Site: brandenburg
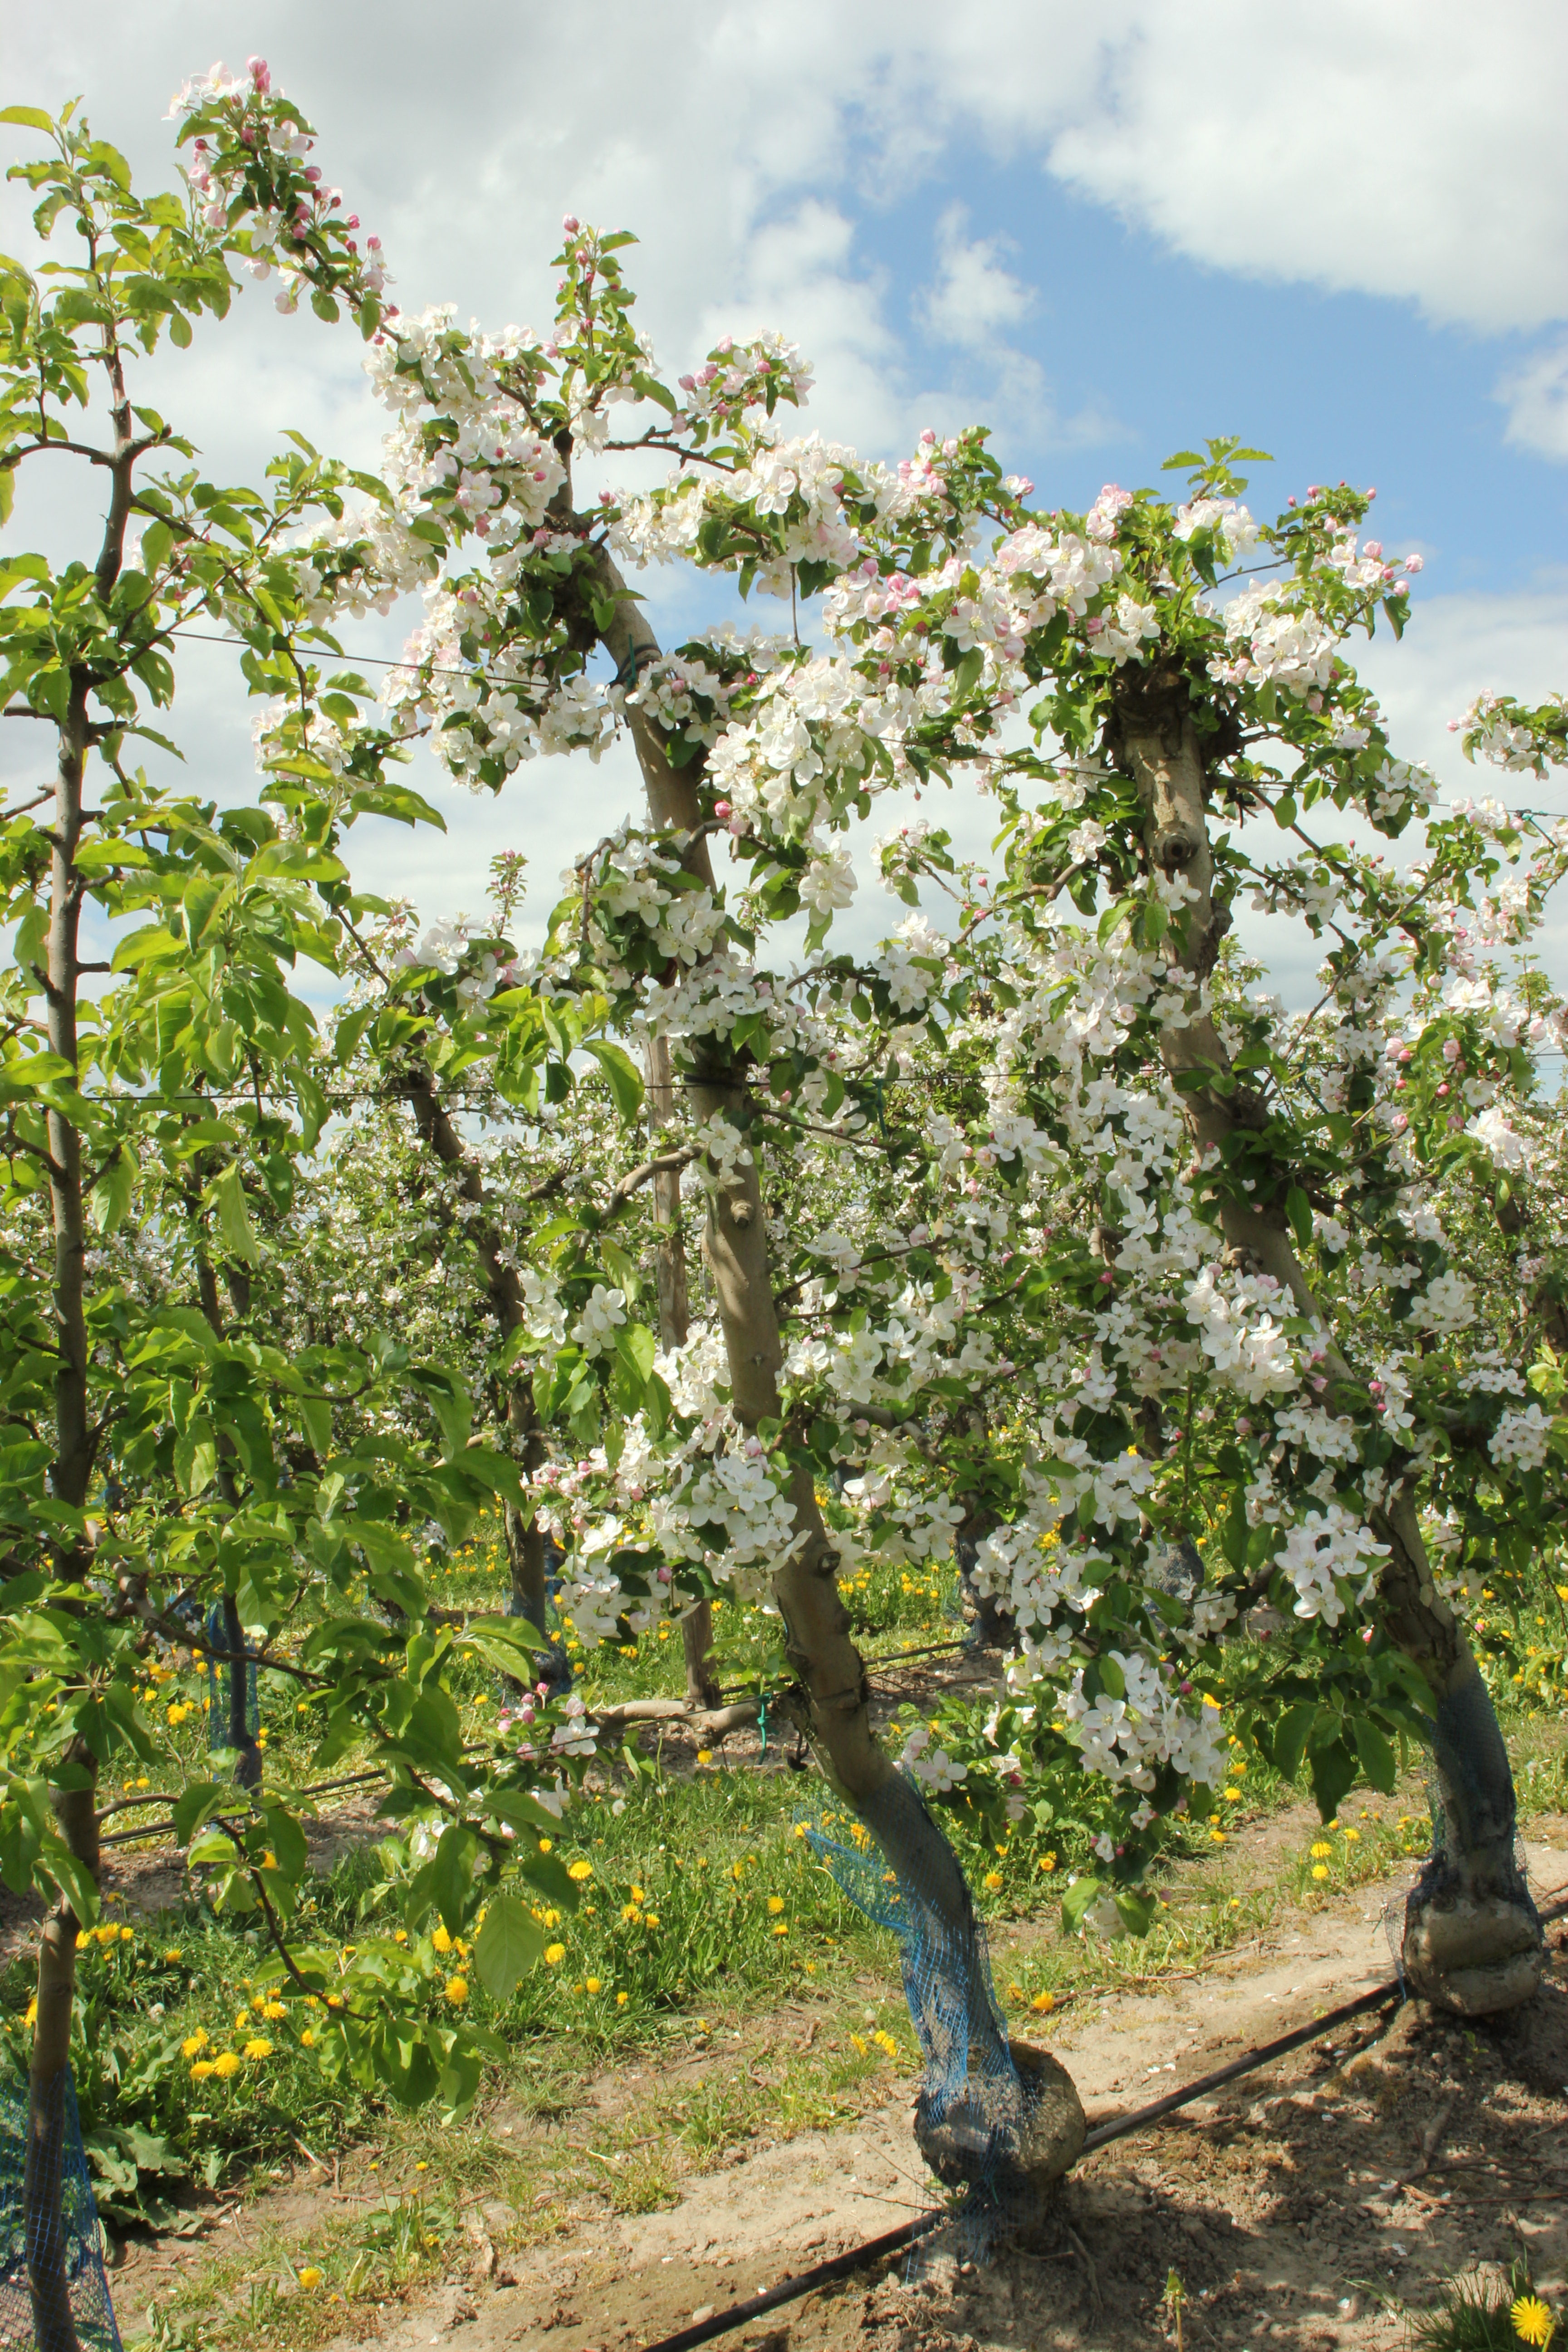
Growth stage (BBCH 65): Flowering